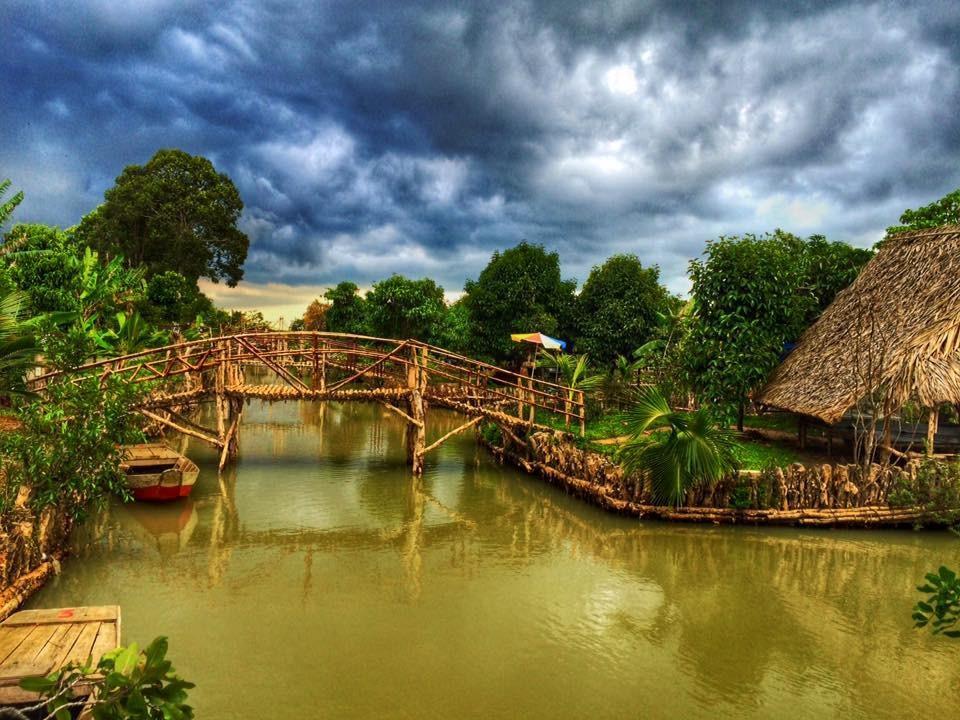
có nhiều cây xanh xuất hiện trong khung cảnh này